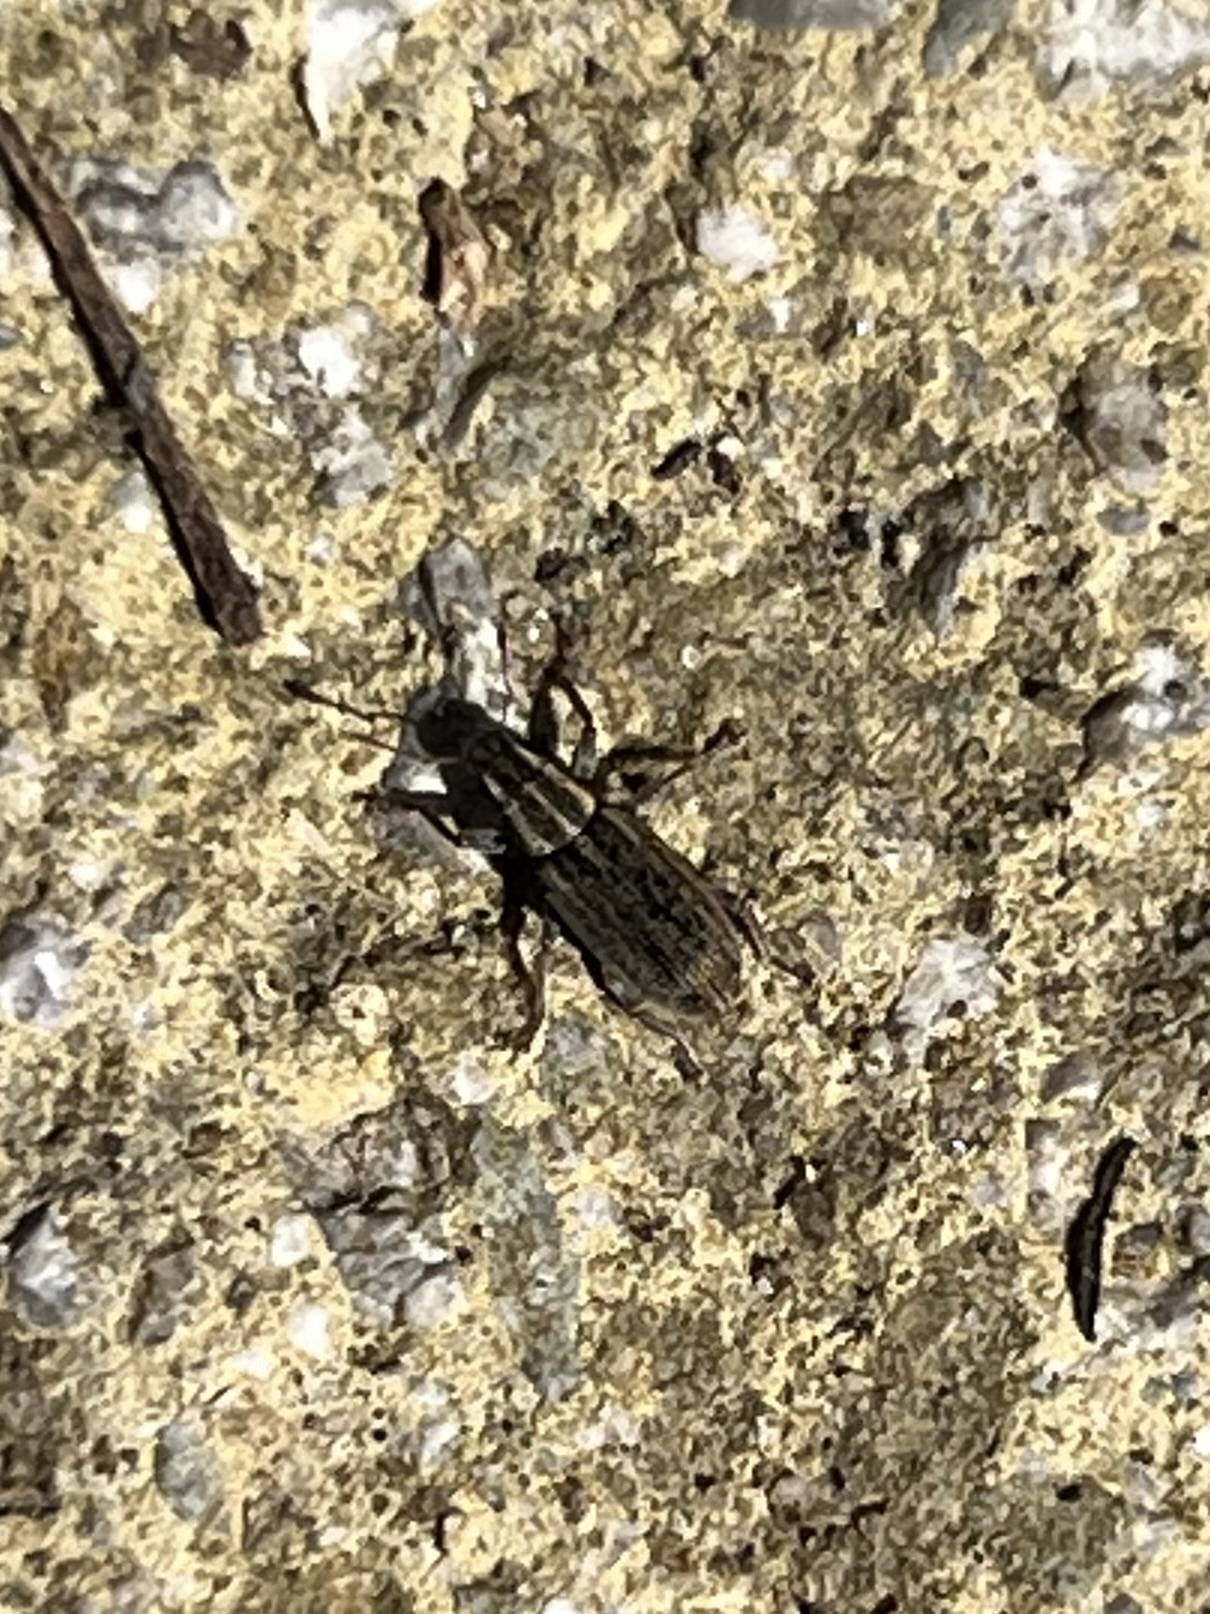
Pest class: pea_leaf_weevil